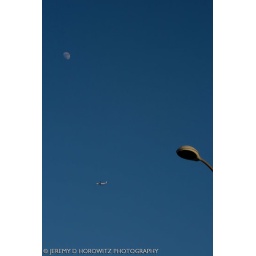
The moon, an airplane and a streetlight against a blank sky in Los Angeles.